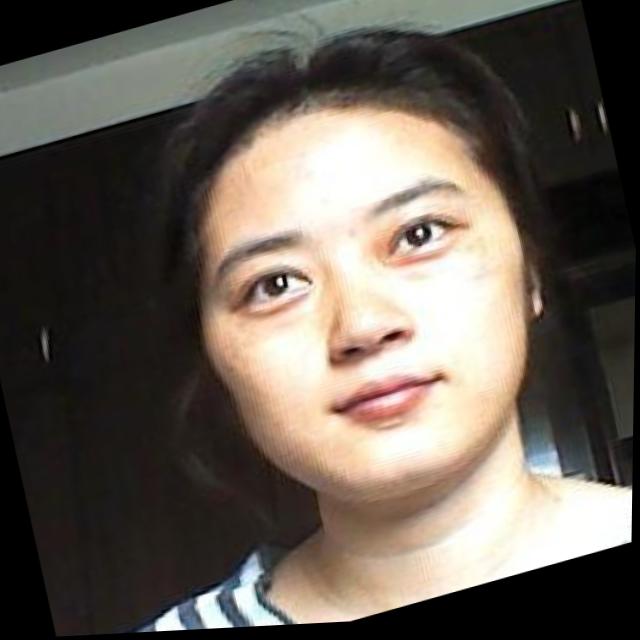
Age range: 21-44